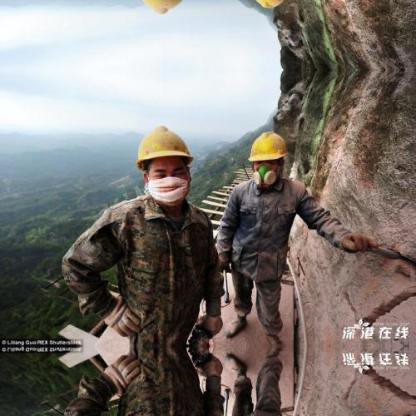
Objects in the image:
label: helmet
label: helmet
label: helmet
label: helmet